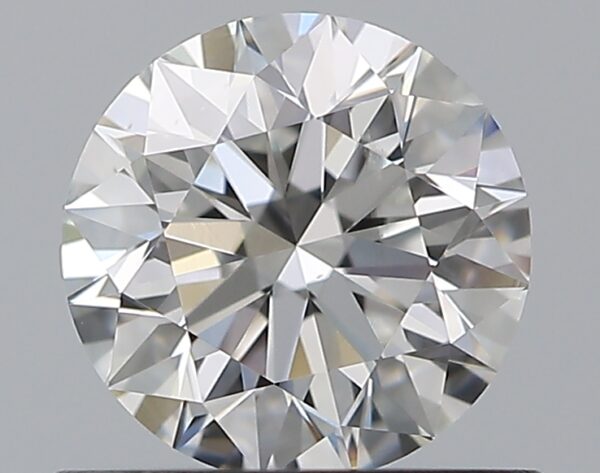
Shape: round
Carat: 0.7
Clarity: VS2
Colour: F
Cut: EX
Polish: EX
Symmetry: EX
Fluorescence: N
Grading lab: GIA
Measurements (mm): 5.65 x 5.68 x 3.54